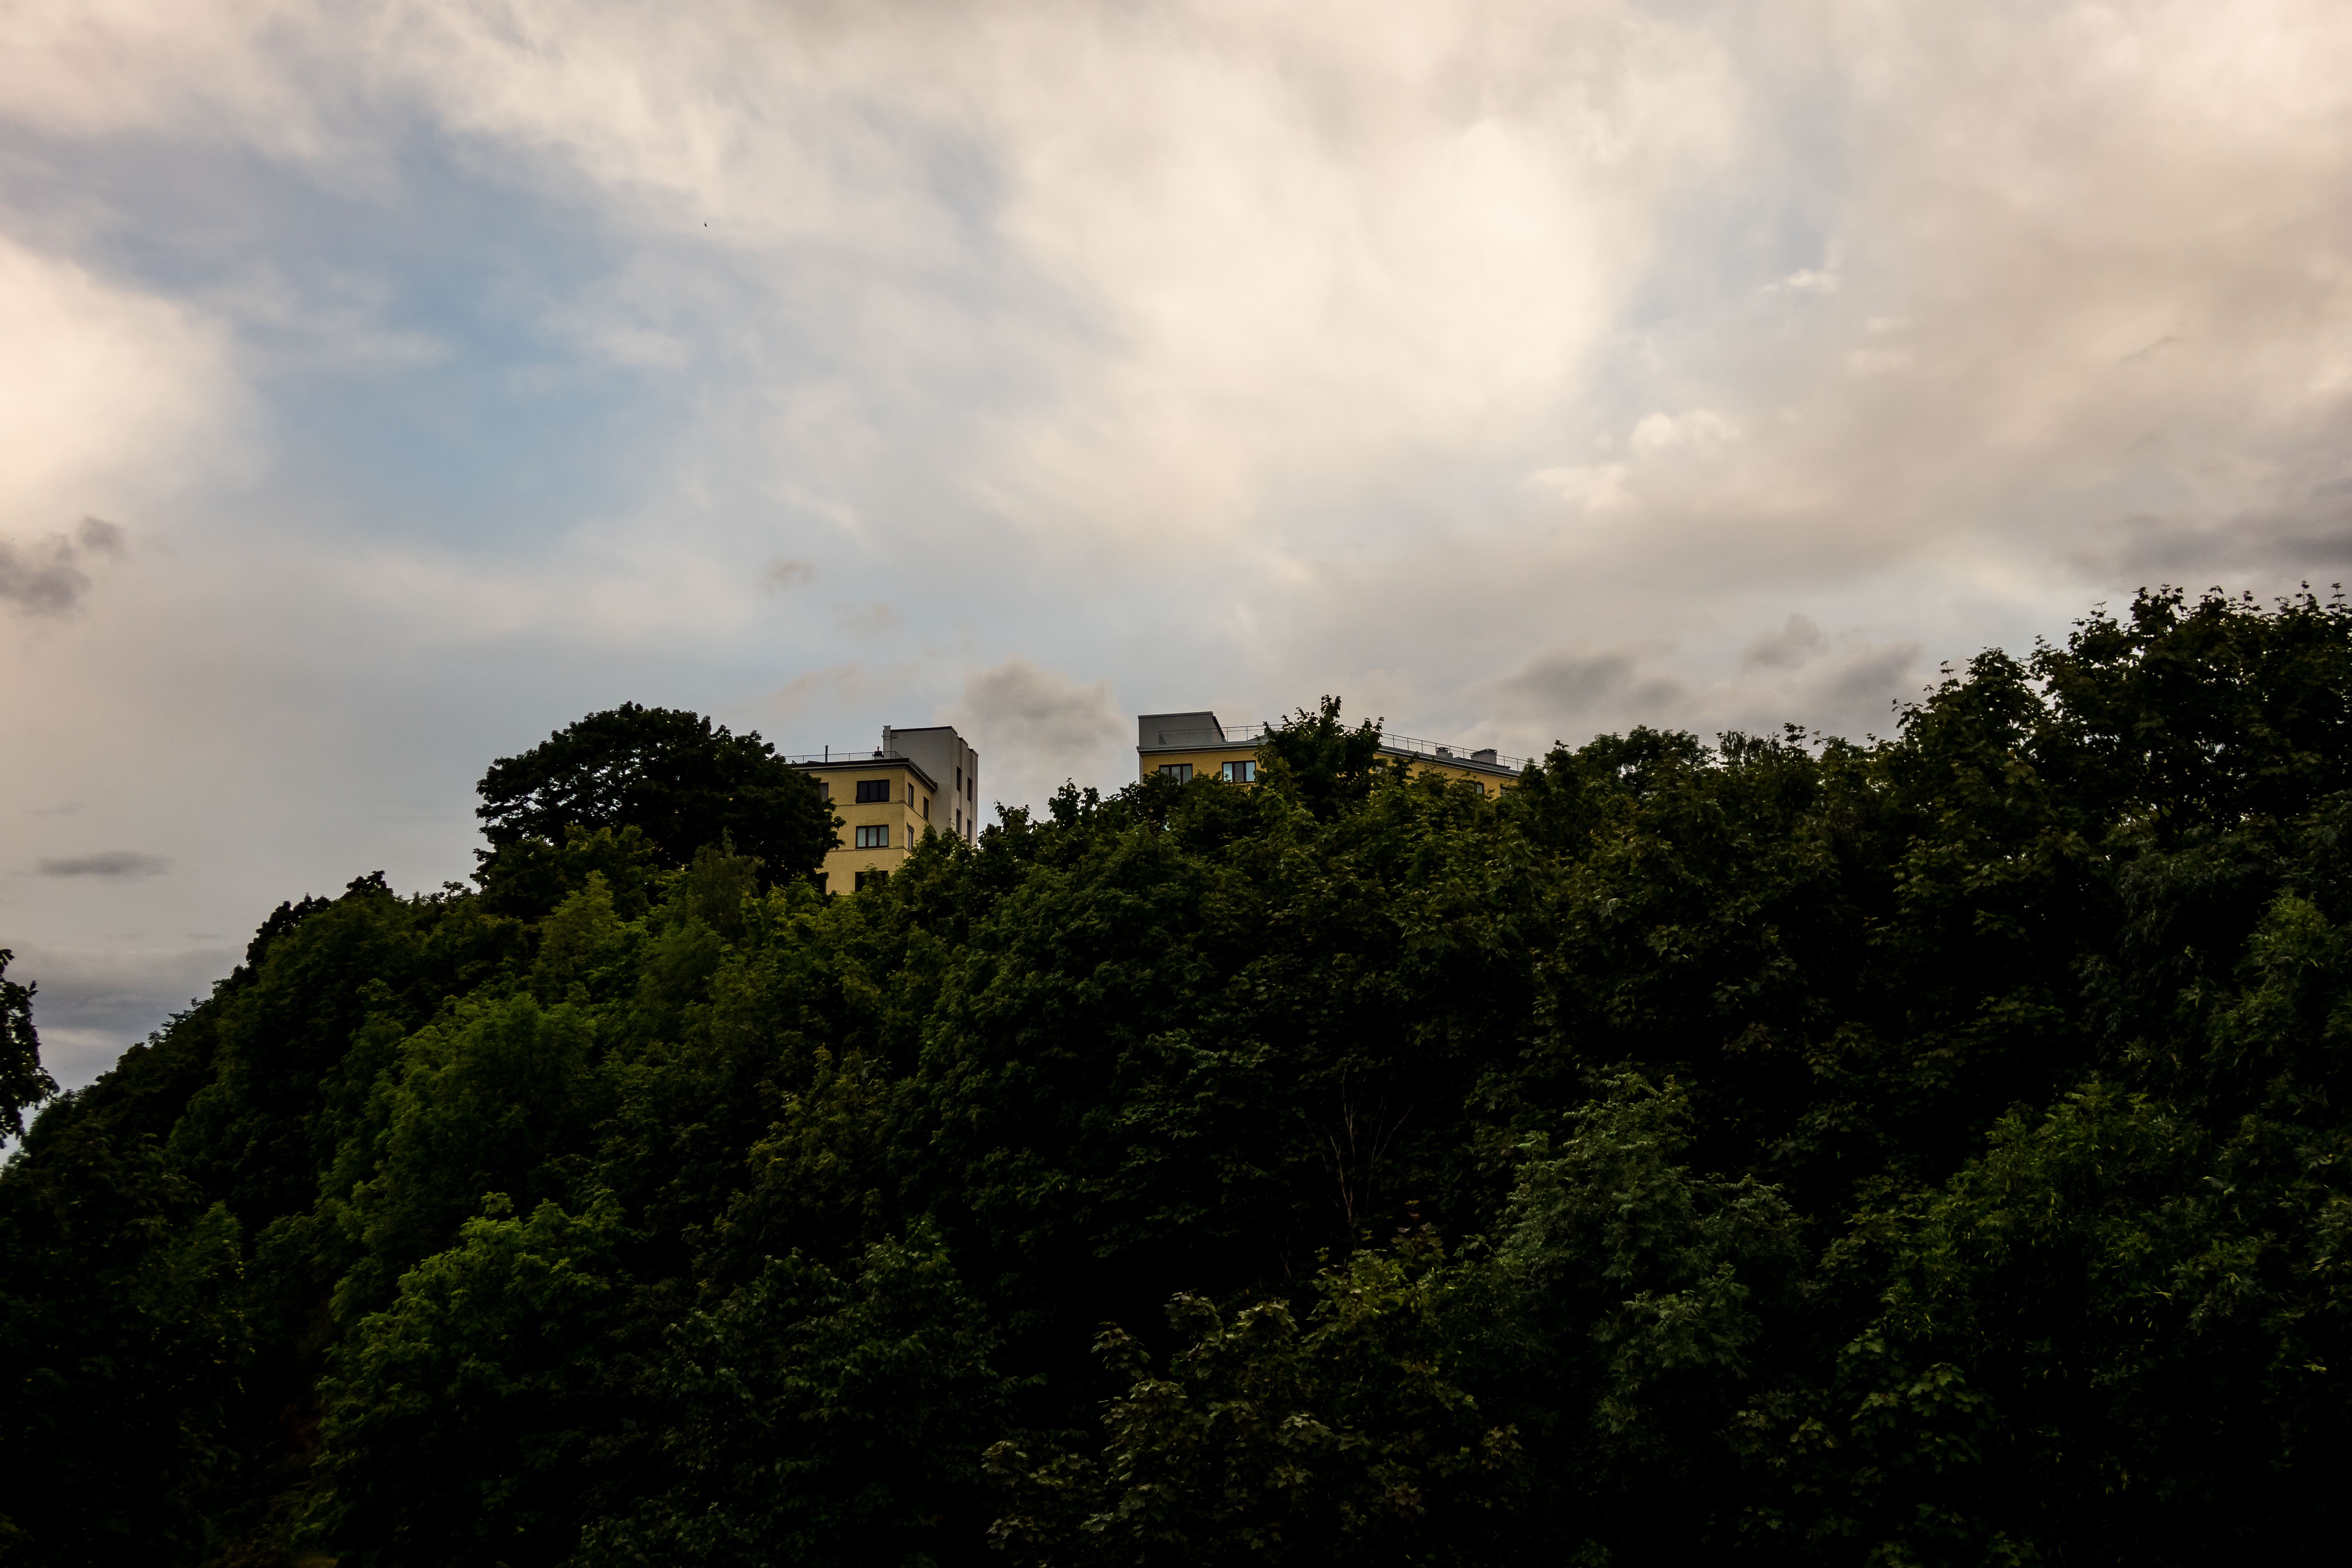
tree, nature, forest, grass, horizon, mountain, cloud, sky, sunlight, morning, hill, dusk, rural area, meteorological phenomenon, atmospheric phenomenon, atmosphere of earth, woody plant